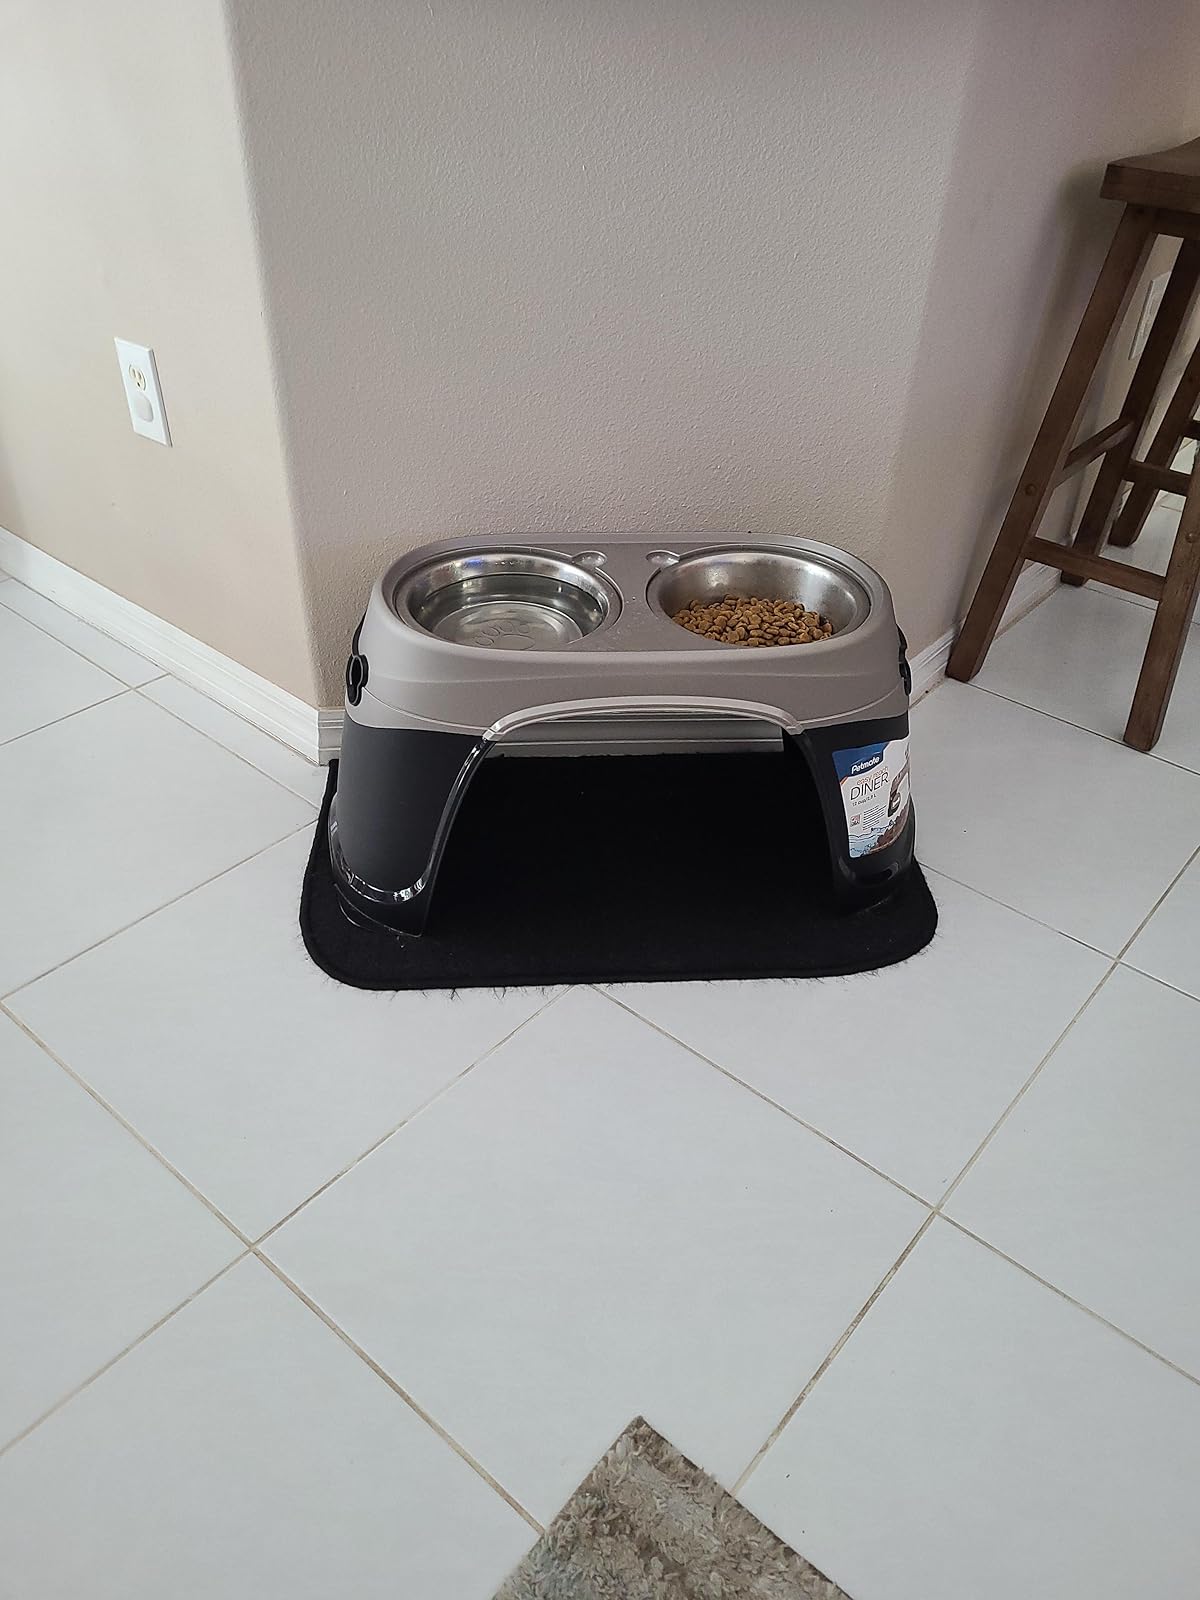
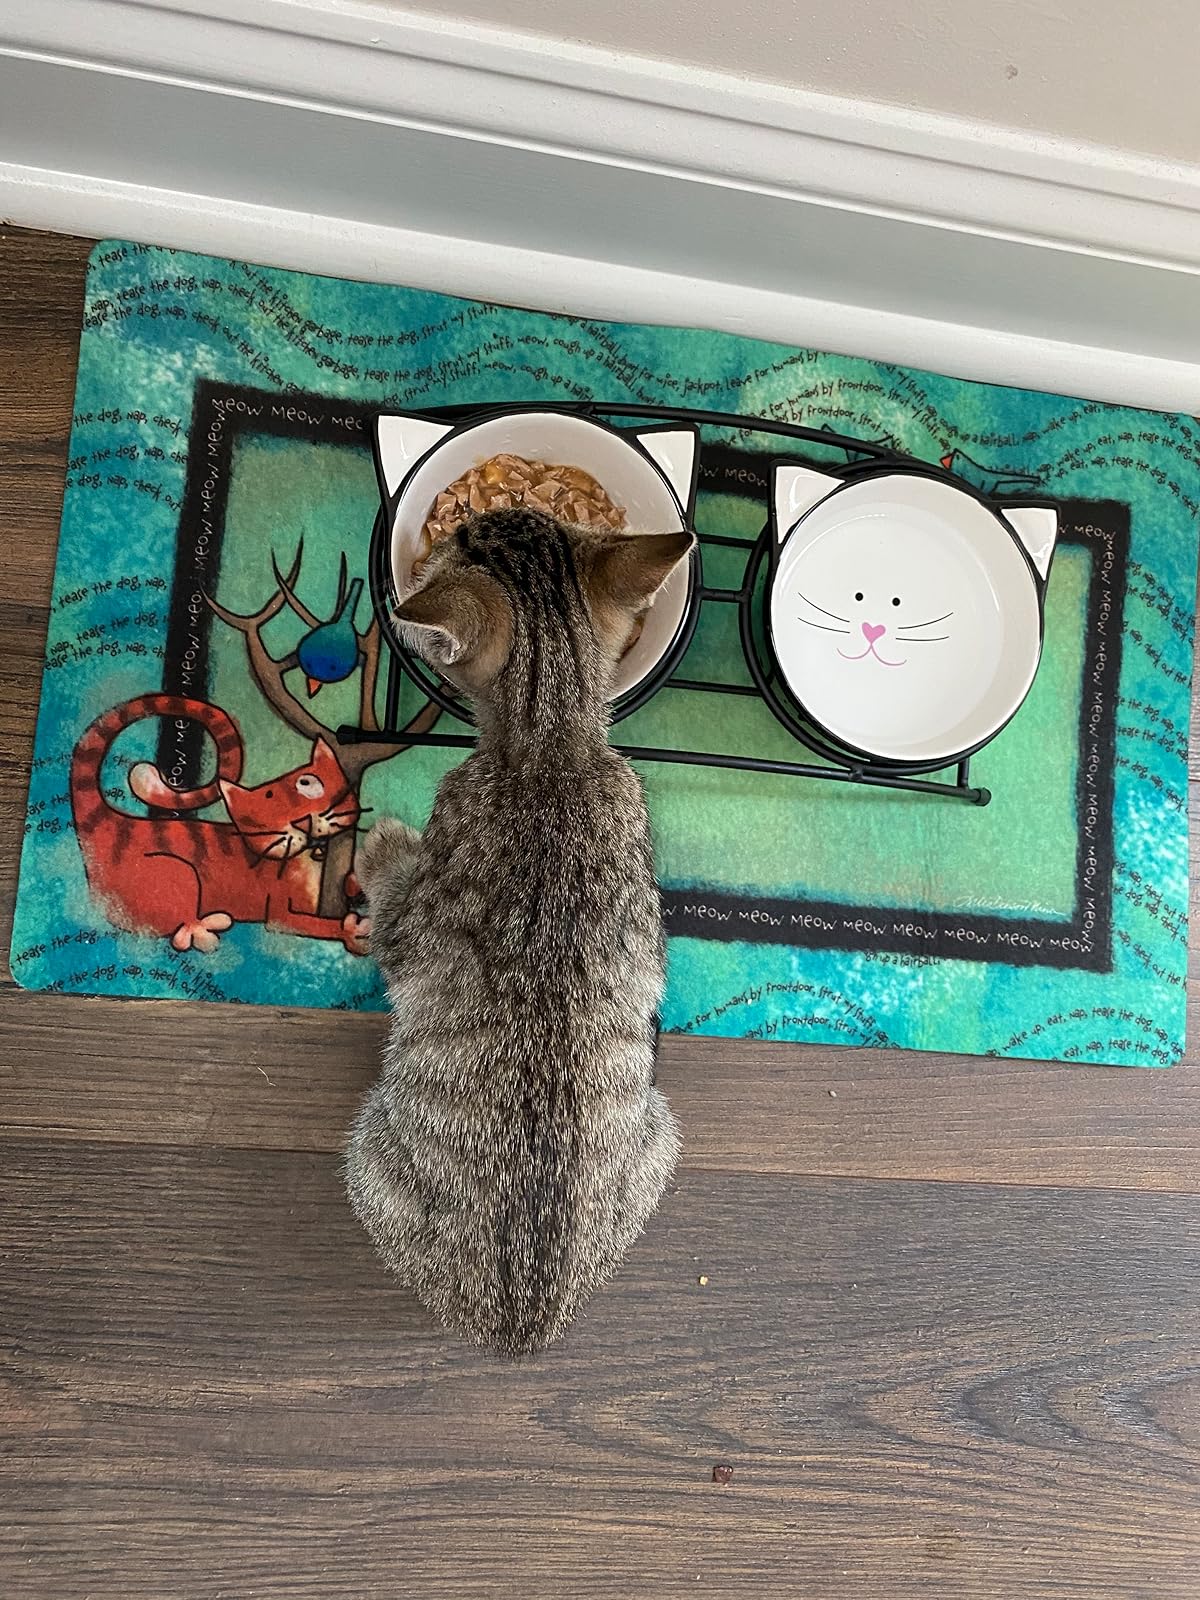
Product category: items_bowl
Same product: no